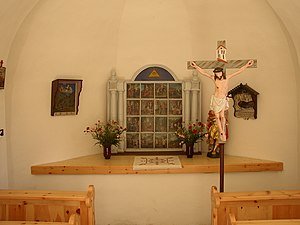
Heiligenblut / Kultur og seværdigheder
Bricciuskapelle
Heiligenblut er en kommune i Østrig i delstaten Kärnten. Byen anvendes ofte som udgangspunkt for udflugter til gletsjeren Pasterze samt for bestigning af Großglockner. Großglockner-Hochalpenstraße ender i Heiligenblut.